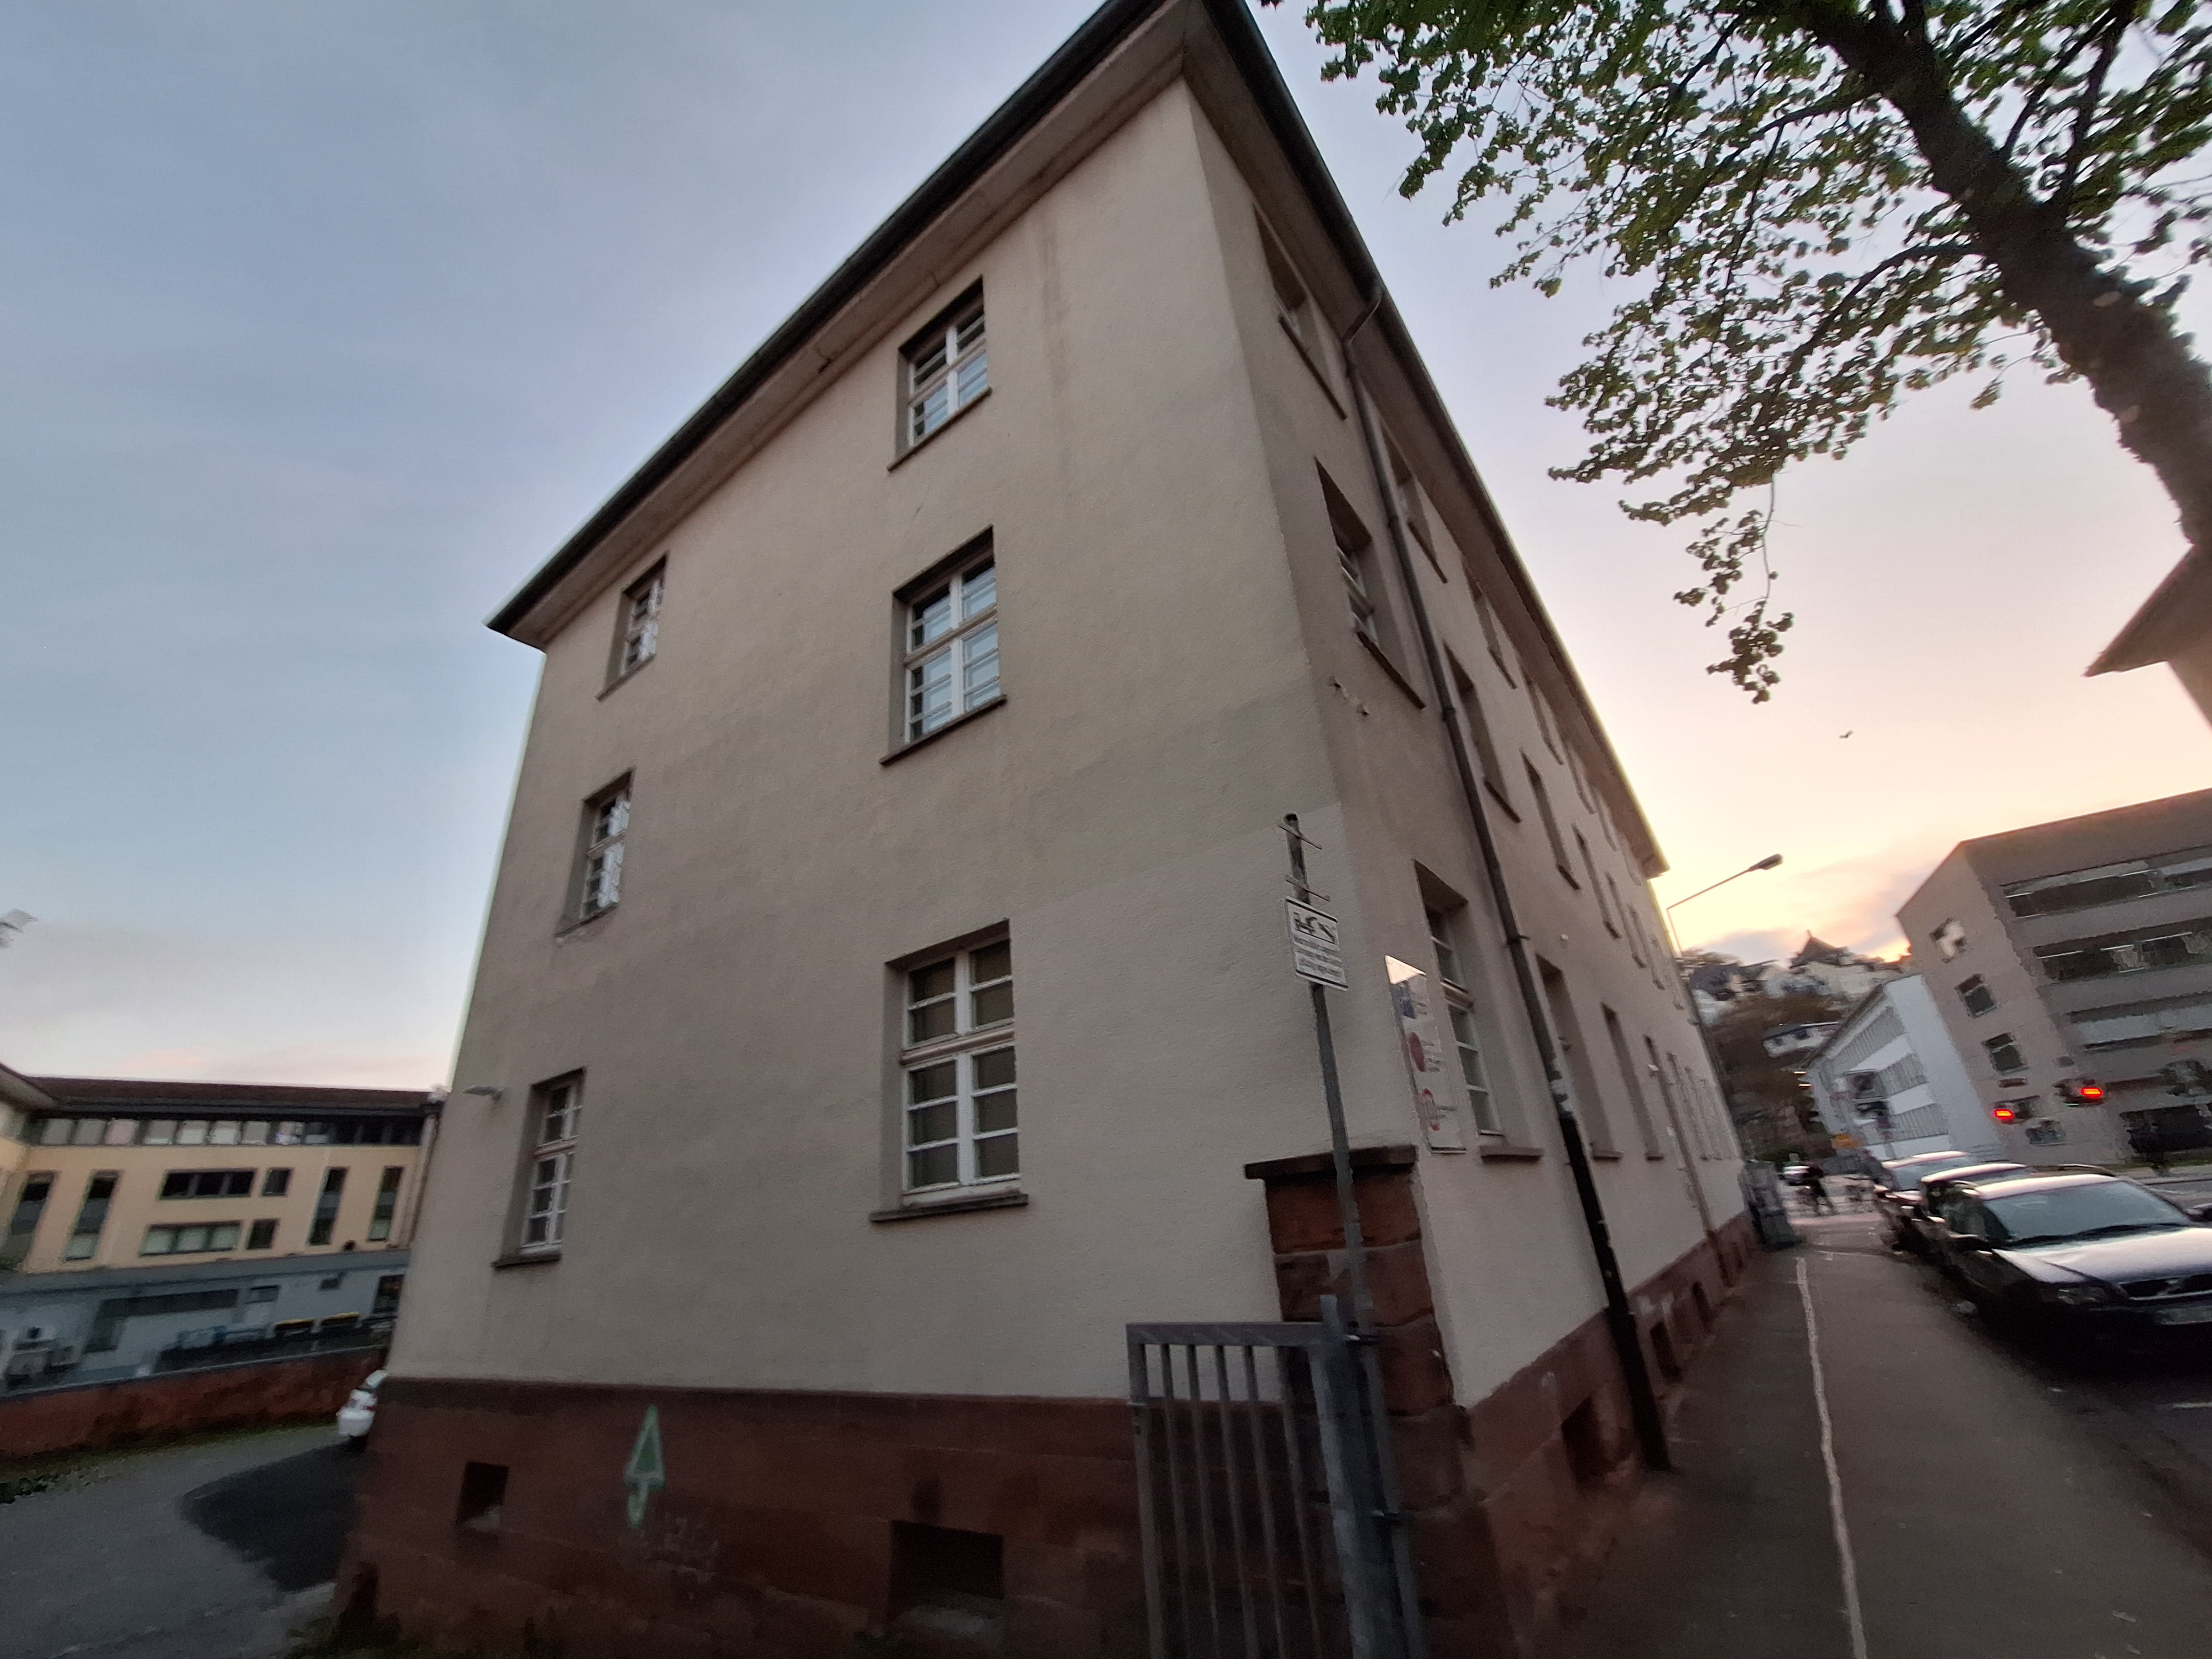
Building: Biegenstraße 9